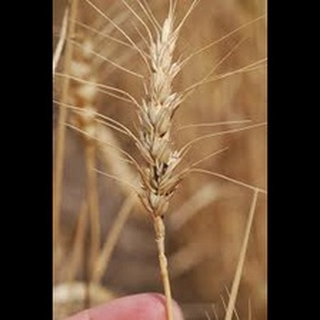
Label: wheat_smut